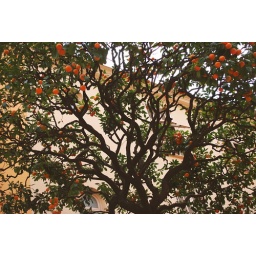
I could not get over the fact that this tree was full of fruit at the end of December